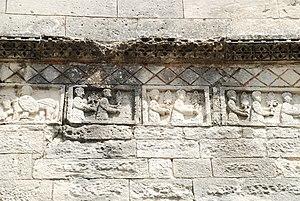
France - Drôme - Tour funéraire de Saint-Restitut - Frise romane
La tour funéraire de Saint-Restitut est une tour romane du XIᵉ siècle située dans la commune de Saint-Restitut dans le département de la Drôme en région Rhône-Alpes.